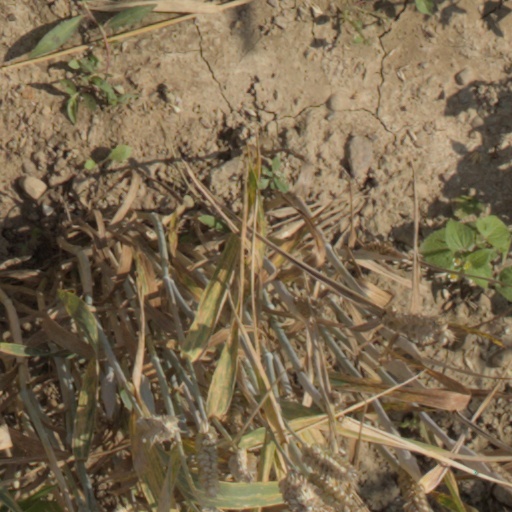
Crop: wheat